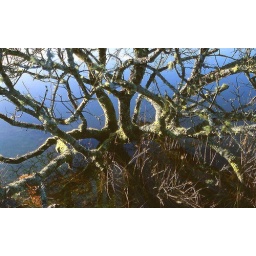
Old oak tree taken against reflected water